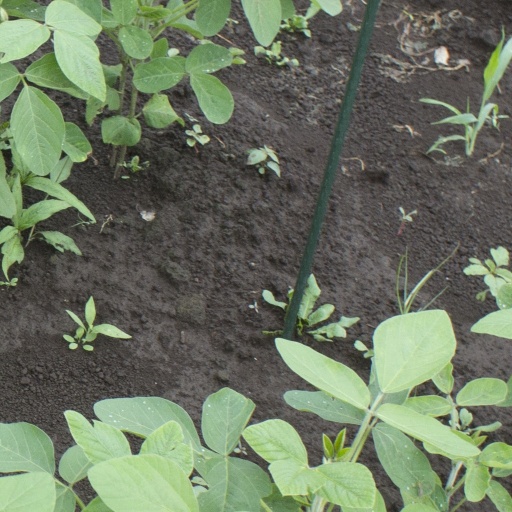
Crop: soybean